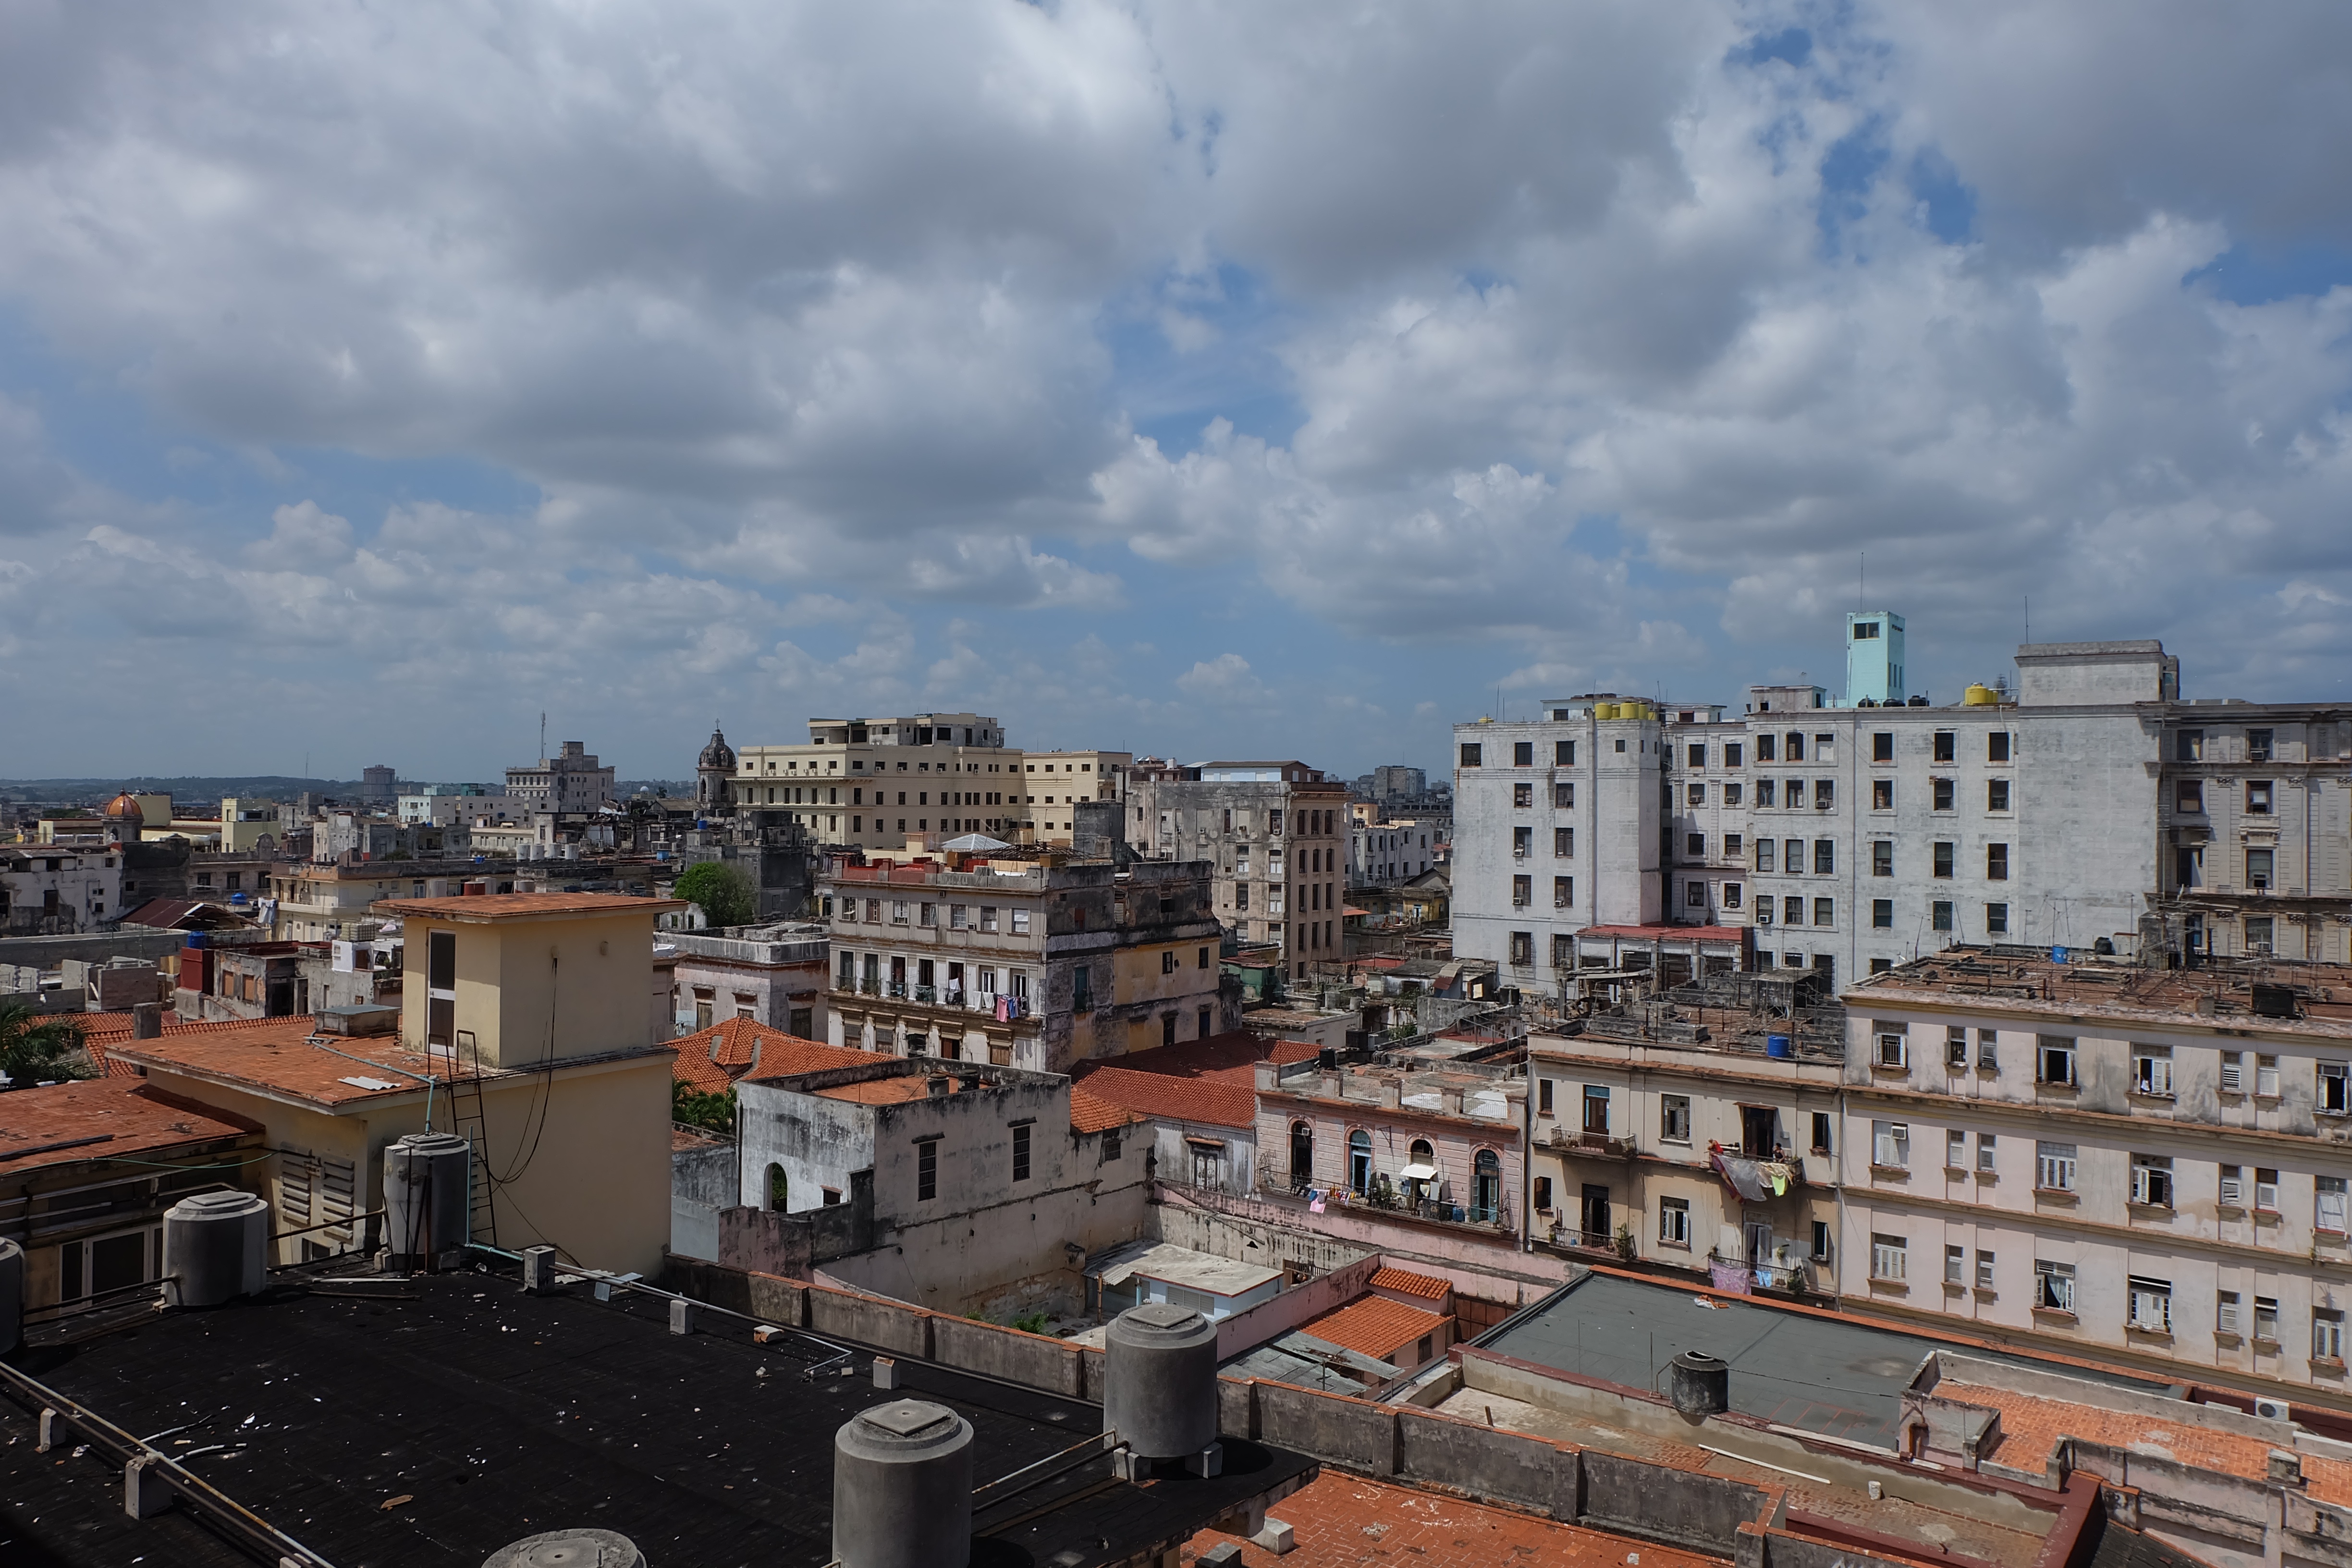
sky, skyline, town, city, skyscraper, cityscape, panorama, downtown, metropolis, neighbourhood, aerial photography, urban area, residential area, human settlement